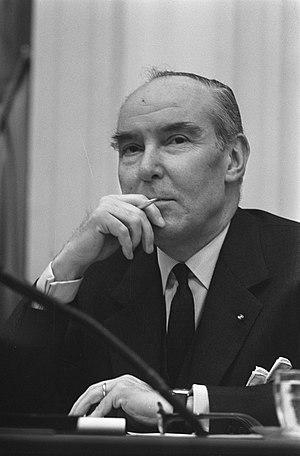
Lodewijk Benedictus Johannes Stuijt, dit Louis Stuyt, né le 16 juin 1914 à Amsterdam et mort le 30 octobre 2000 à La Haye, est un médecin et homme politique néerlandais membre du Parti populaire catholique.